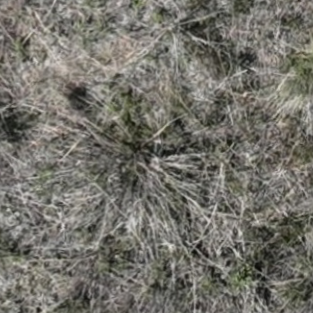
Month: may
Dye color: blue
Dye concentration: low